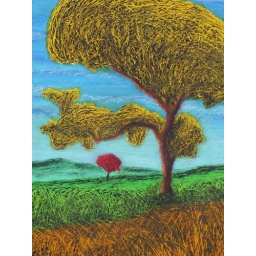
Red tree in field